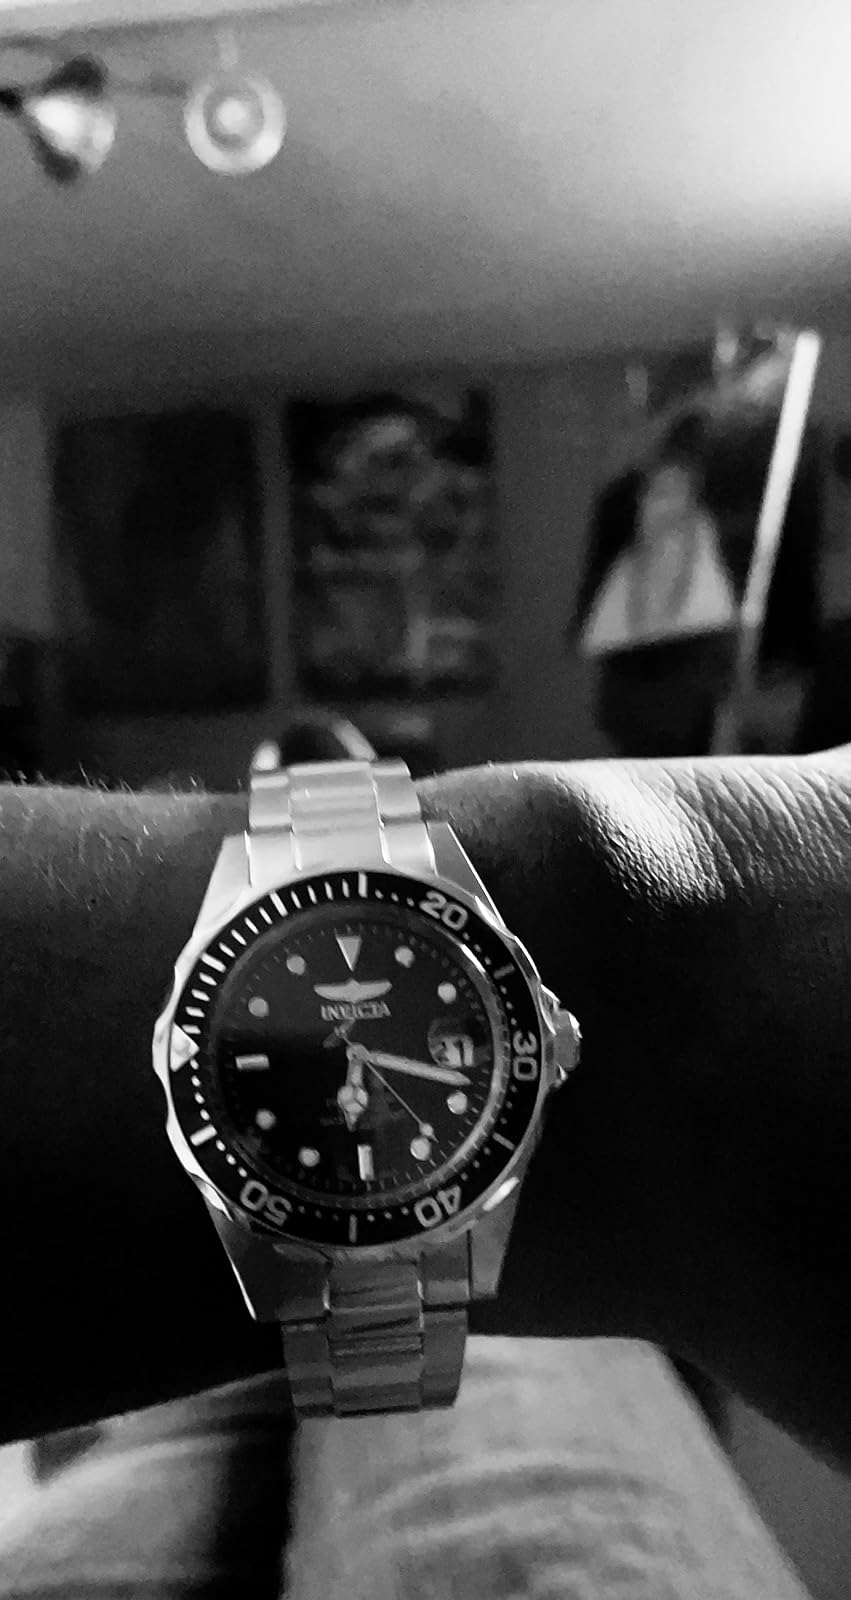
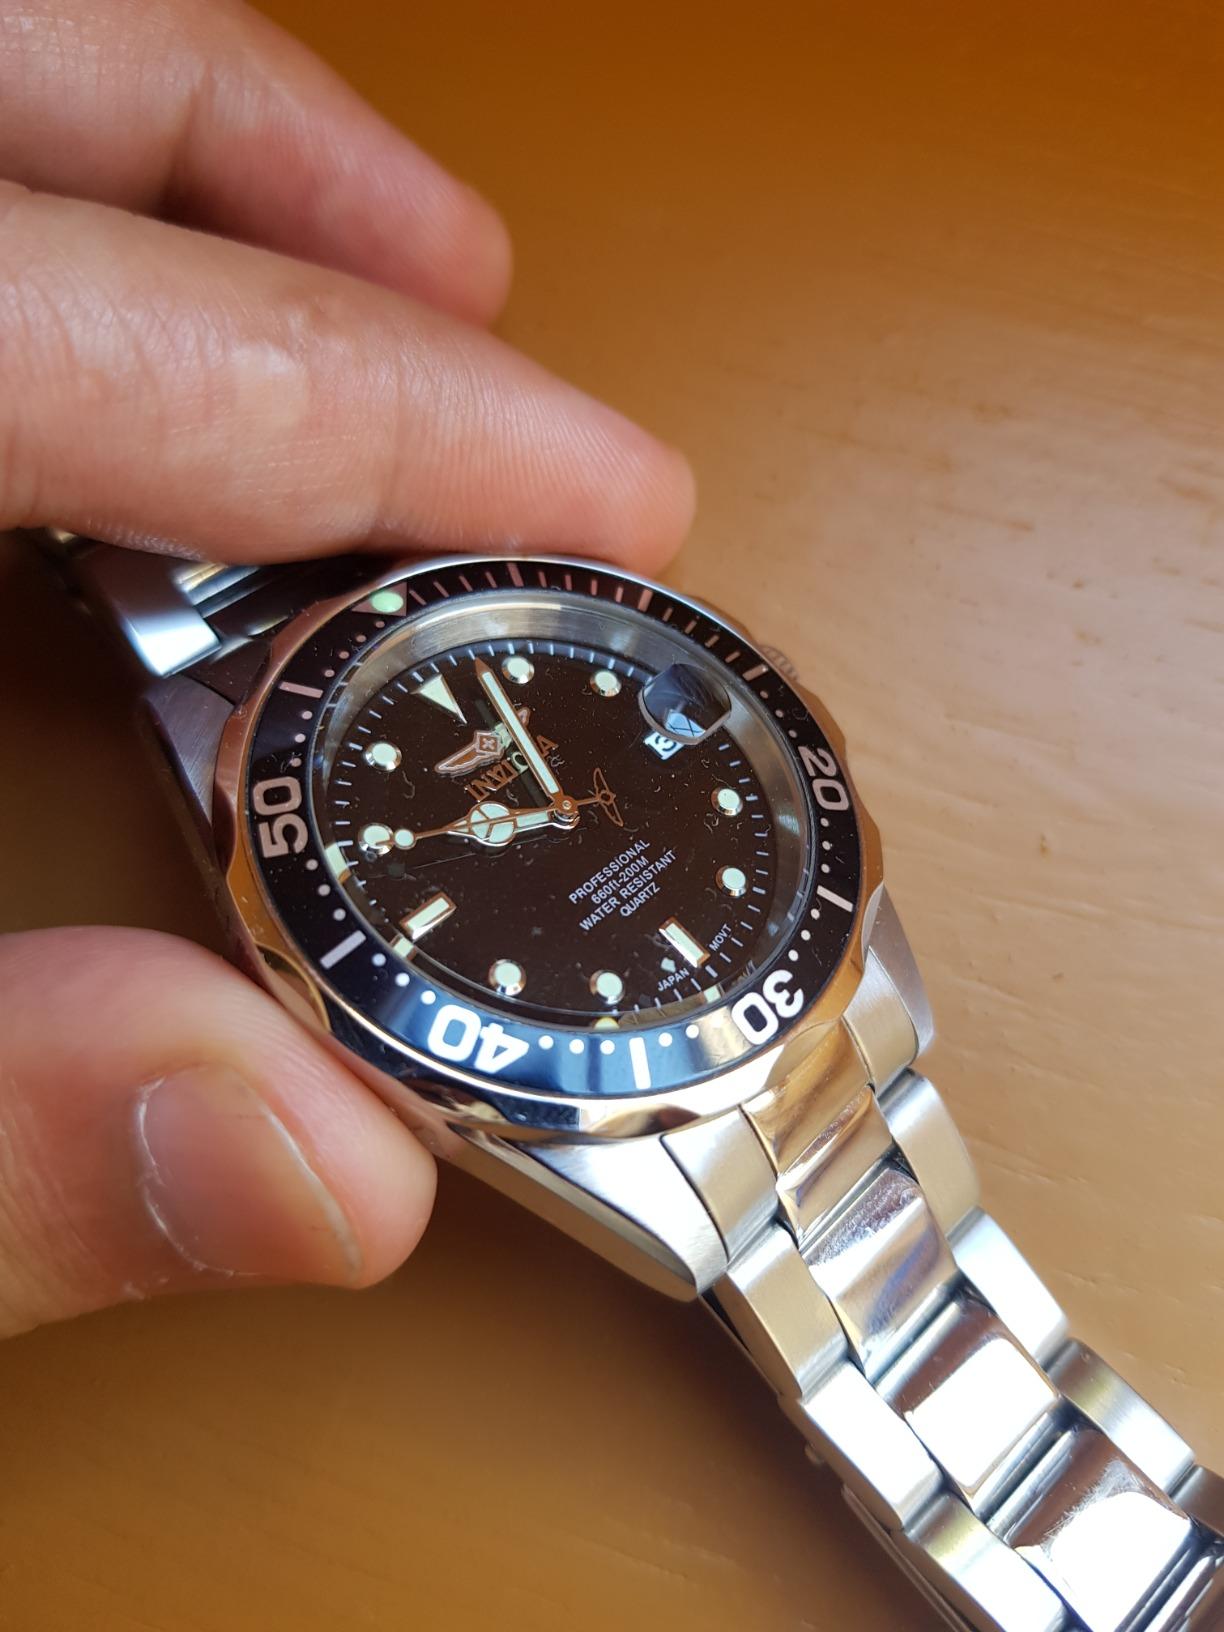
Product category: accessories_watch
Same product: yes